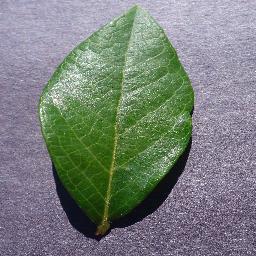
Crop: blueberry
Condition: healthy